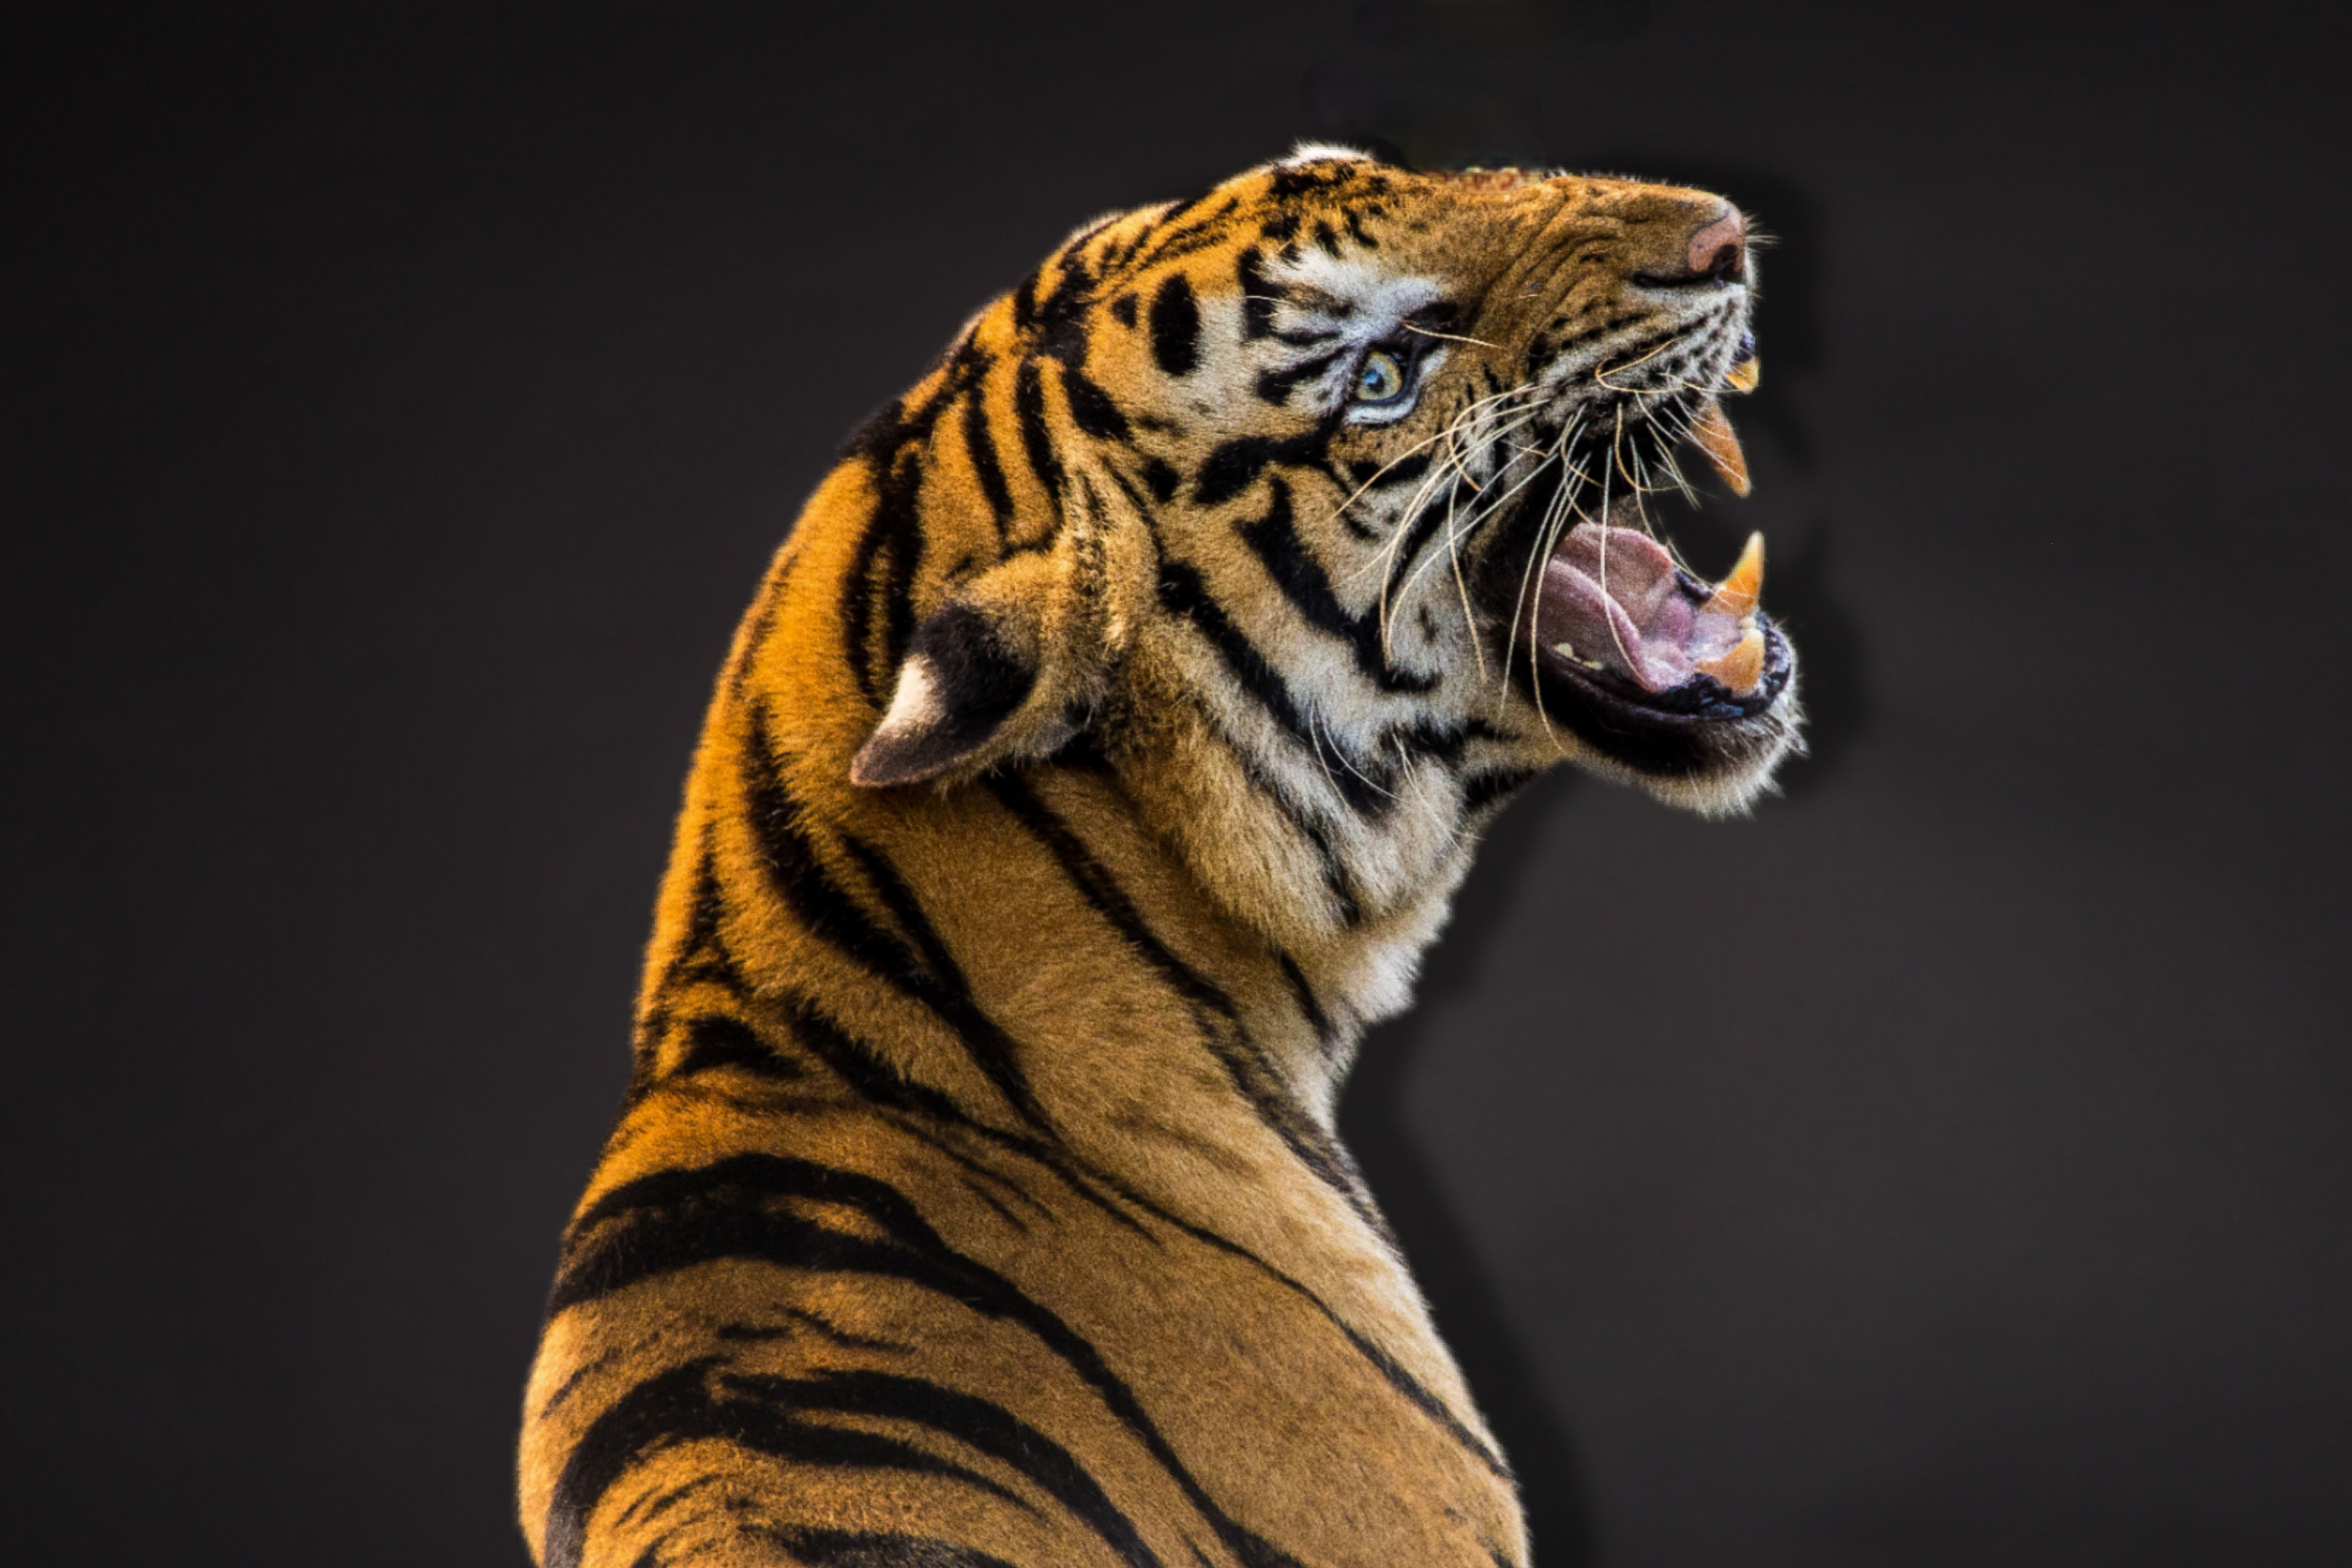
tiger, cat, big cat, animal, predator, roar, wild animal, tooth, angry, vertebrate, bengal tiger, wildlife, felidae, siberian tiger, terrestrial animal, whiskers, carnivore, snout, big cats, organism, fur